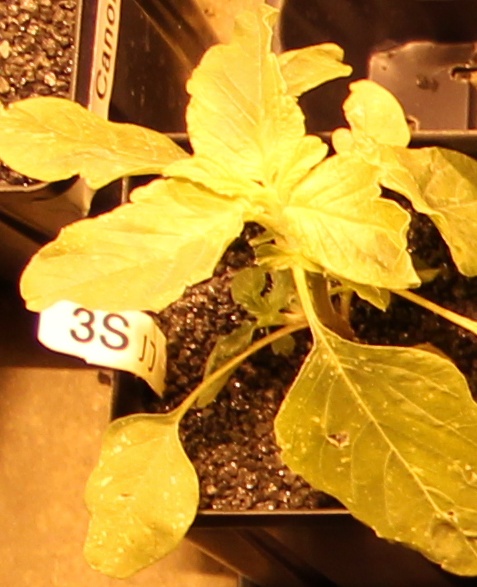
Label: Redroot Pigweed